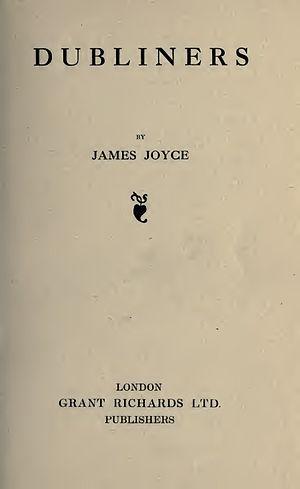
James Joyce, de son nom de naissance James Augustine Aloysius Joyce, est un romancier et poète irlandais, considéré comme l'un des écrivains les plus influents du XXᵉ siècle. Ses œuvres majeures sont un recueil de nouvelles, intitulé Les Gens de Dublin, et des romans tels que Portrait de l'artiste en jeune homme, Ulysse, et Finnegans Wake.
Gens de Dublin, Les Gens de Dublin ou Dublinois est un recueil de nouvelles publiées en 1914 qui préfigure l'œuvre monumentale dans laquelle, bientôt exilé volontaire, James Joyce ne cessera jamais d'évoquer sa ville natale de Dublin. Imprégnées tantôt de dérision, tantôt de sadisme latent, de brutalité ou d'humour, leur modernisme tient surtout au regard détaché, ironique, parfois cruel, mais toujours implacablement lucide, que l'écrivain pose sur ses personnages. Car ces derniers ne sont, en définitive, que le produit d'une société dont il évoque les frustrations, issues d'un étroit conformisme social et religieux.